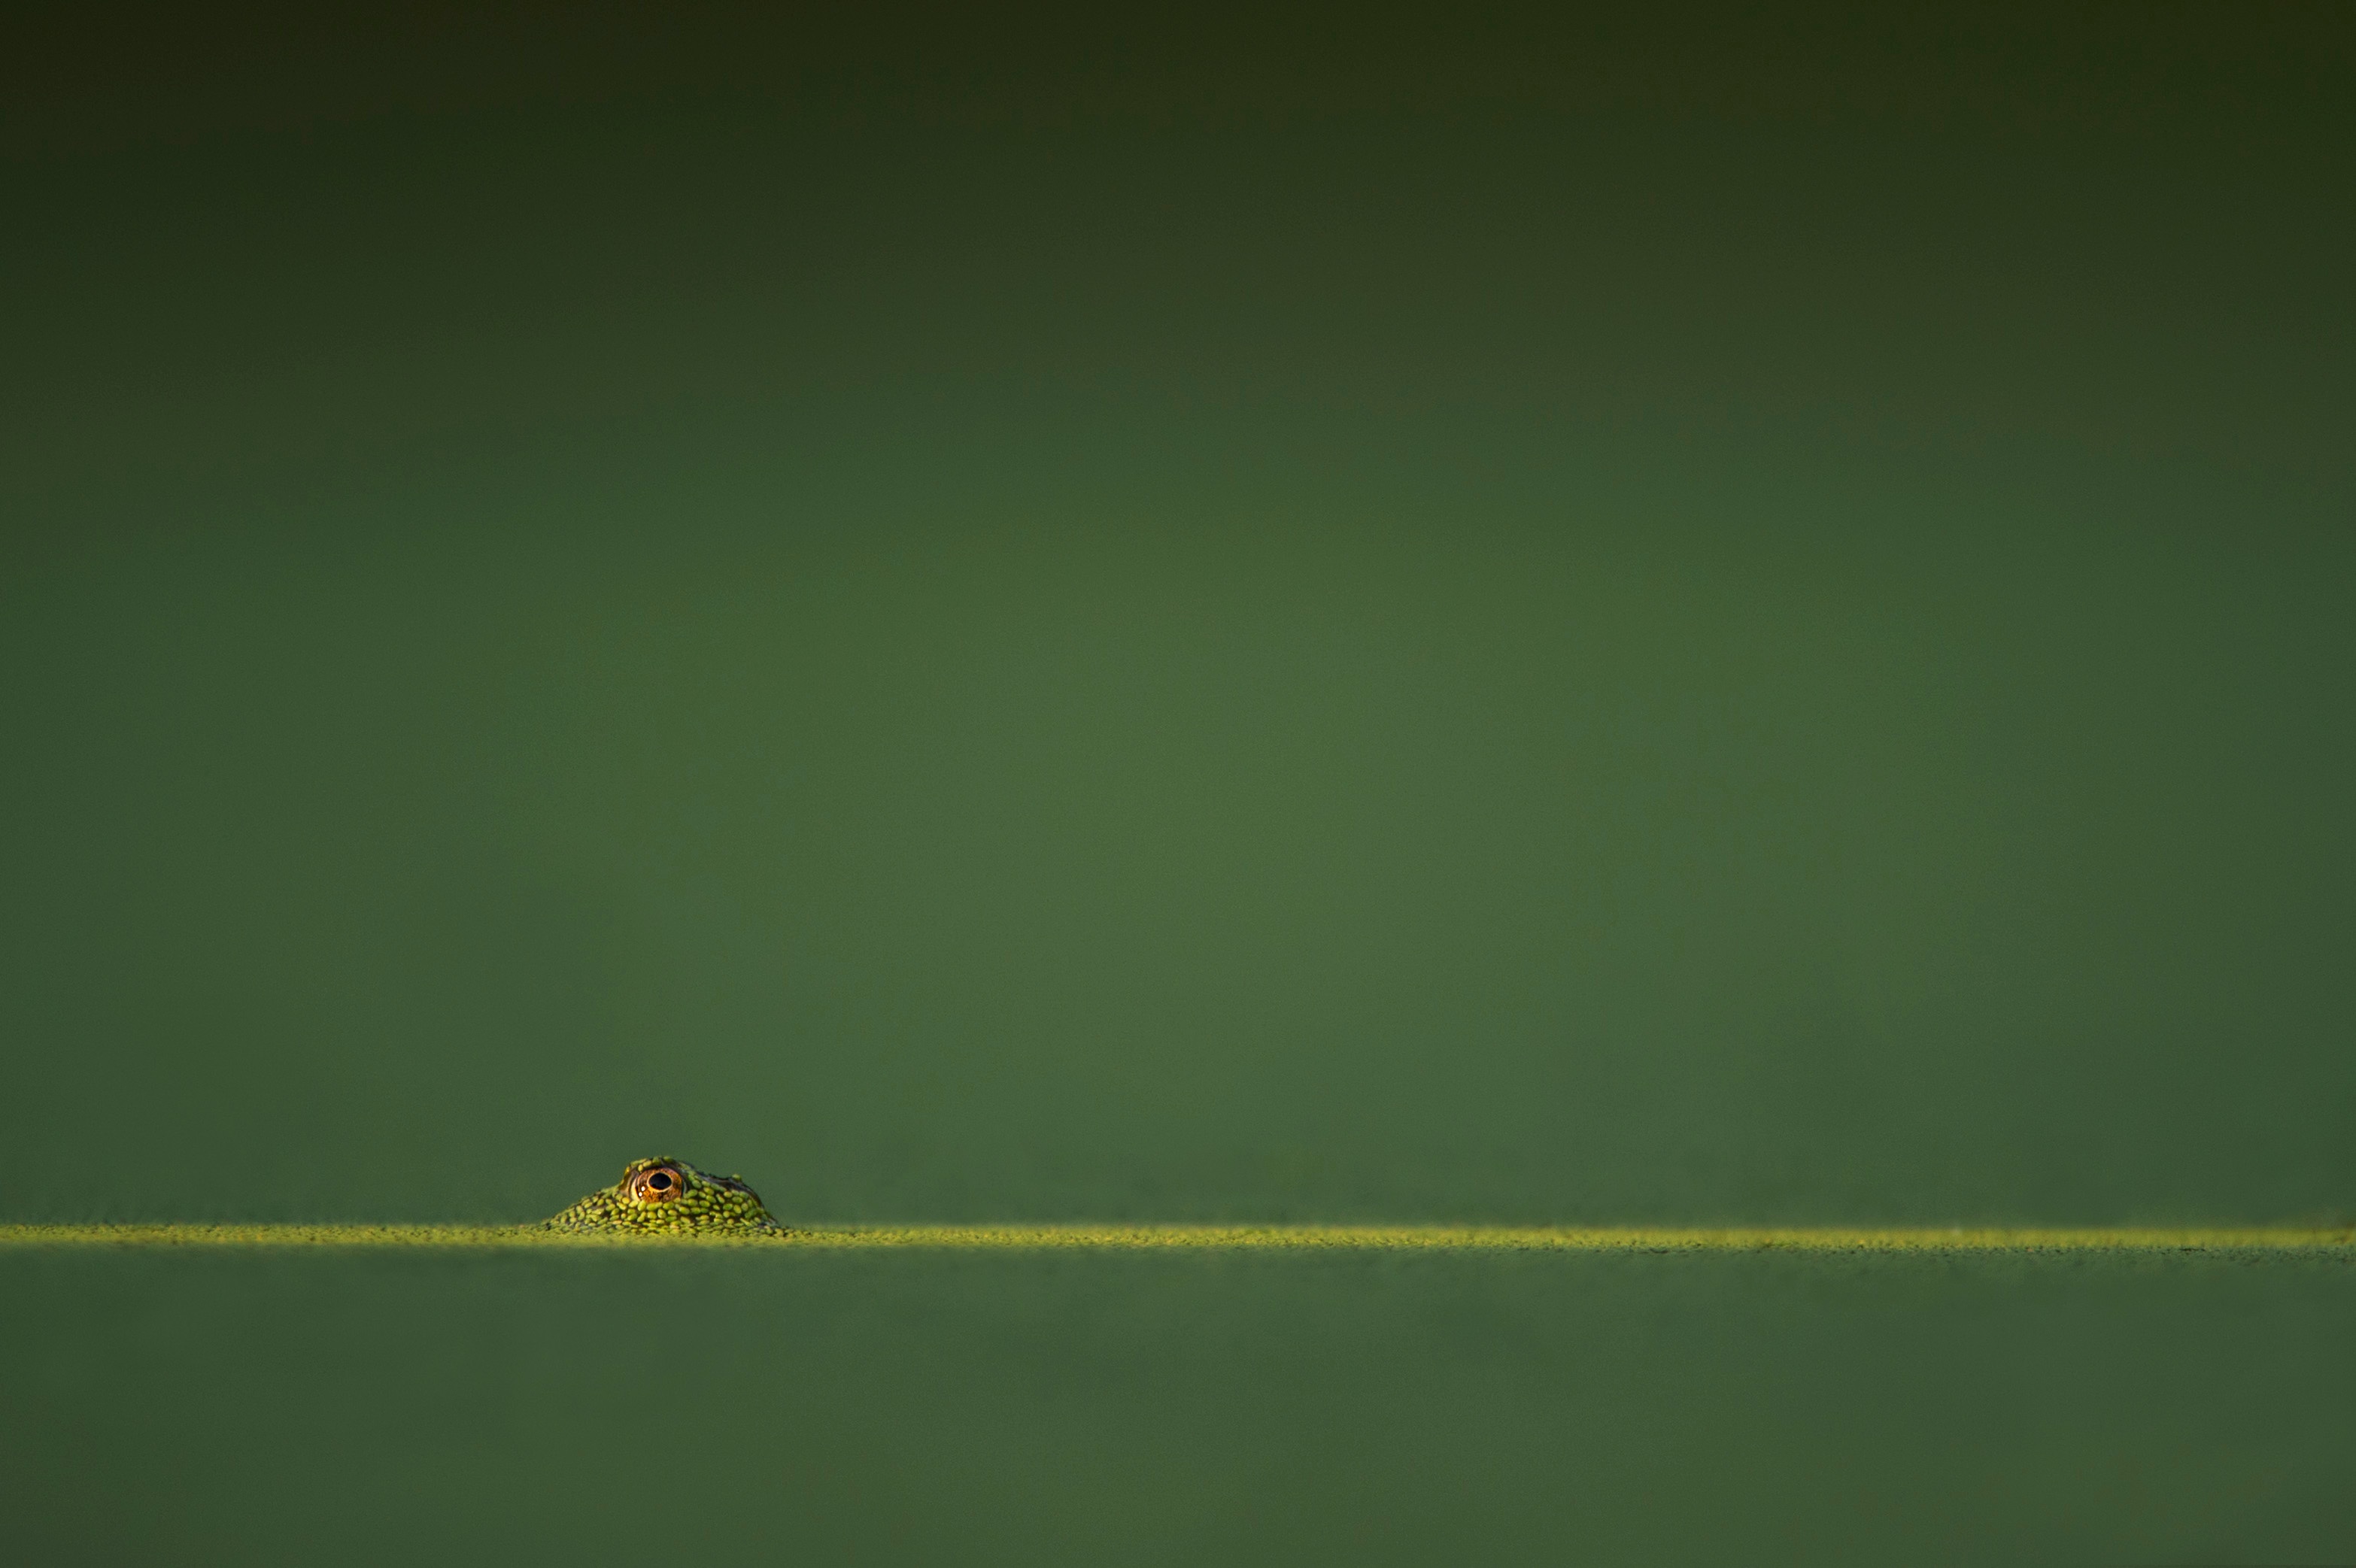
line, green, insect, macro photography